Carl Hartman (botanist)

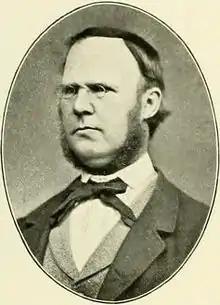
Carl Hartman

Carl Hartman (5 June 1824 in Solna – 19 April 1884 in Örebro) was a Swedish botanist. He was the son of Carl Johan Hartman, also a botanist.